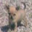
Label: dog